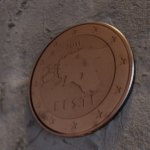
Coin value: 1cent
Country: et
Edition: standard